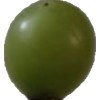
Label: grape